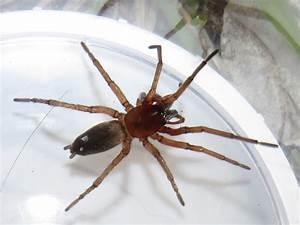
spider